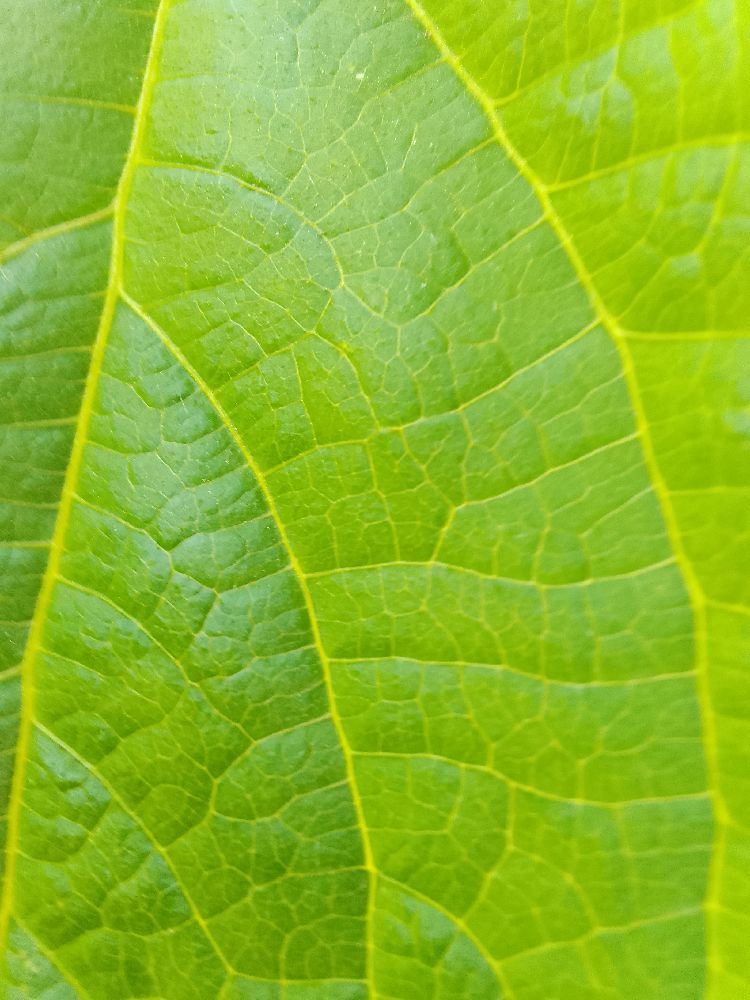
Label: healthy